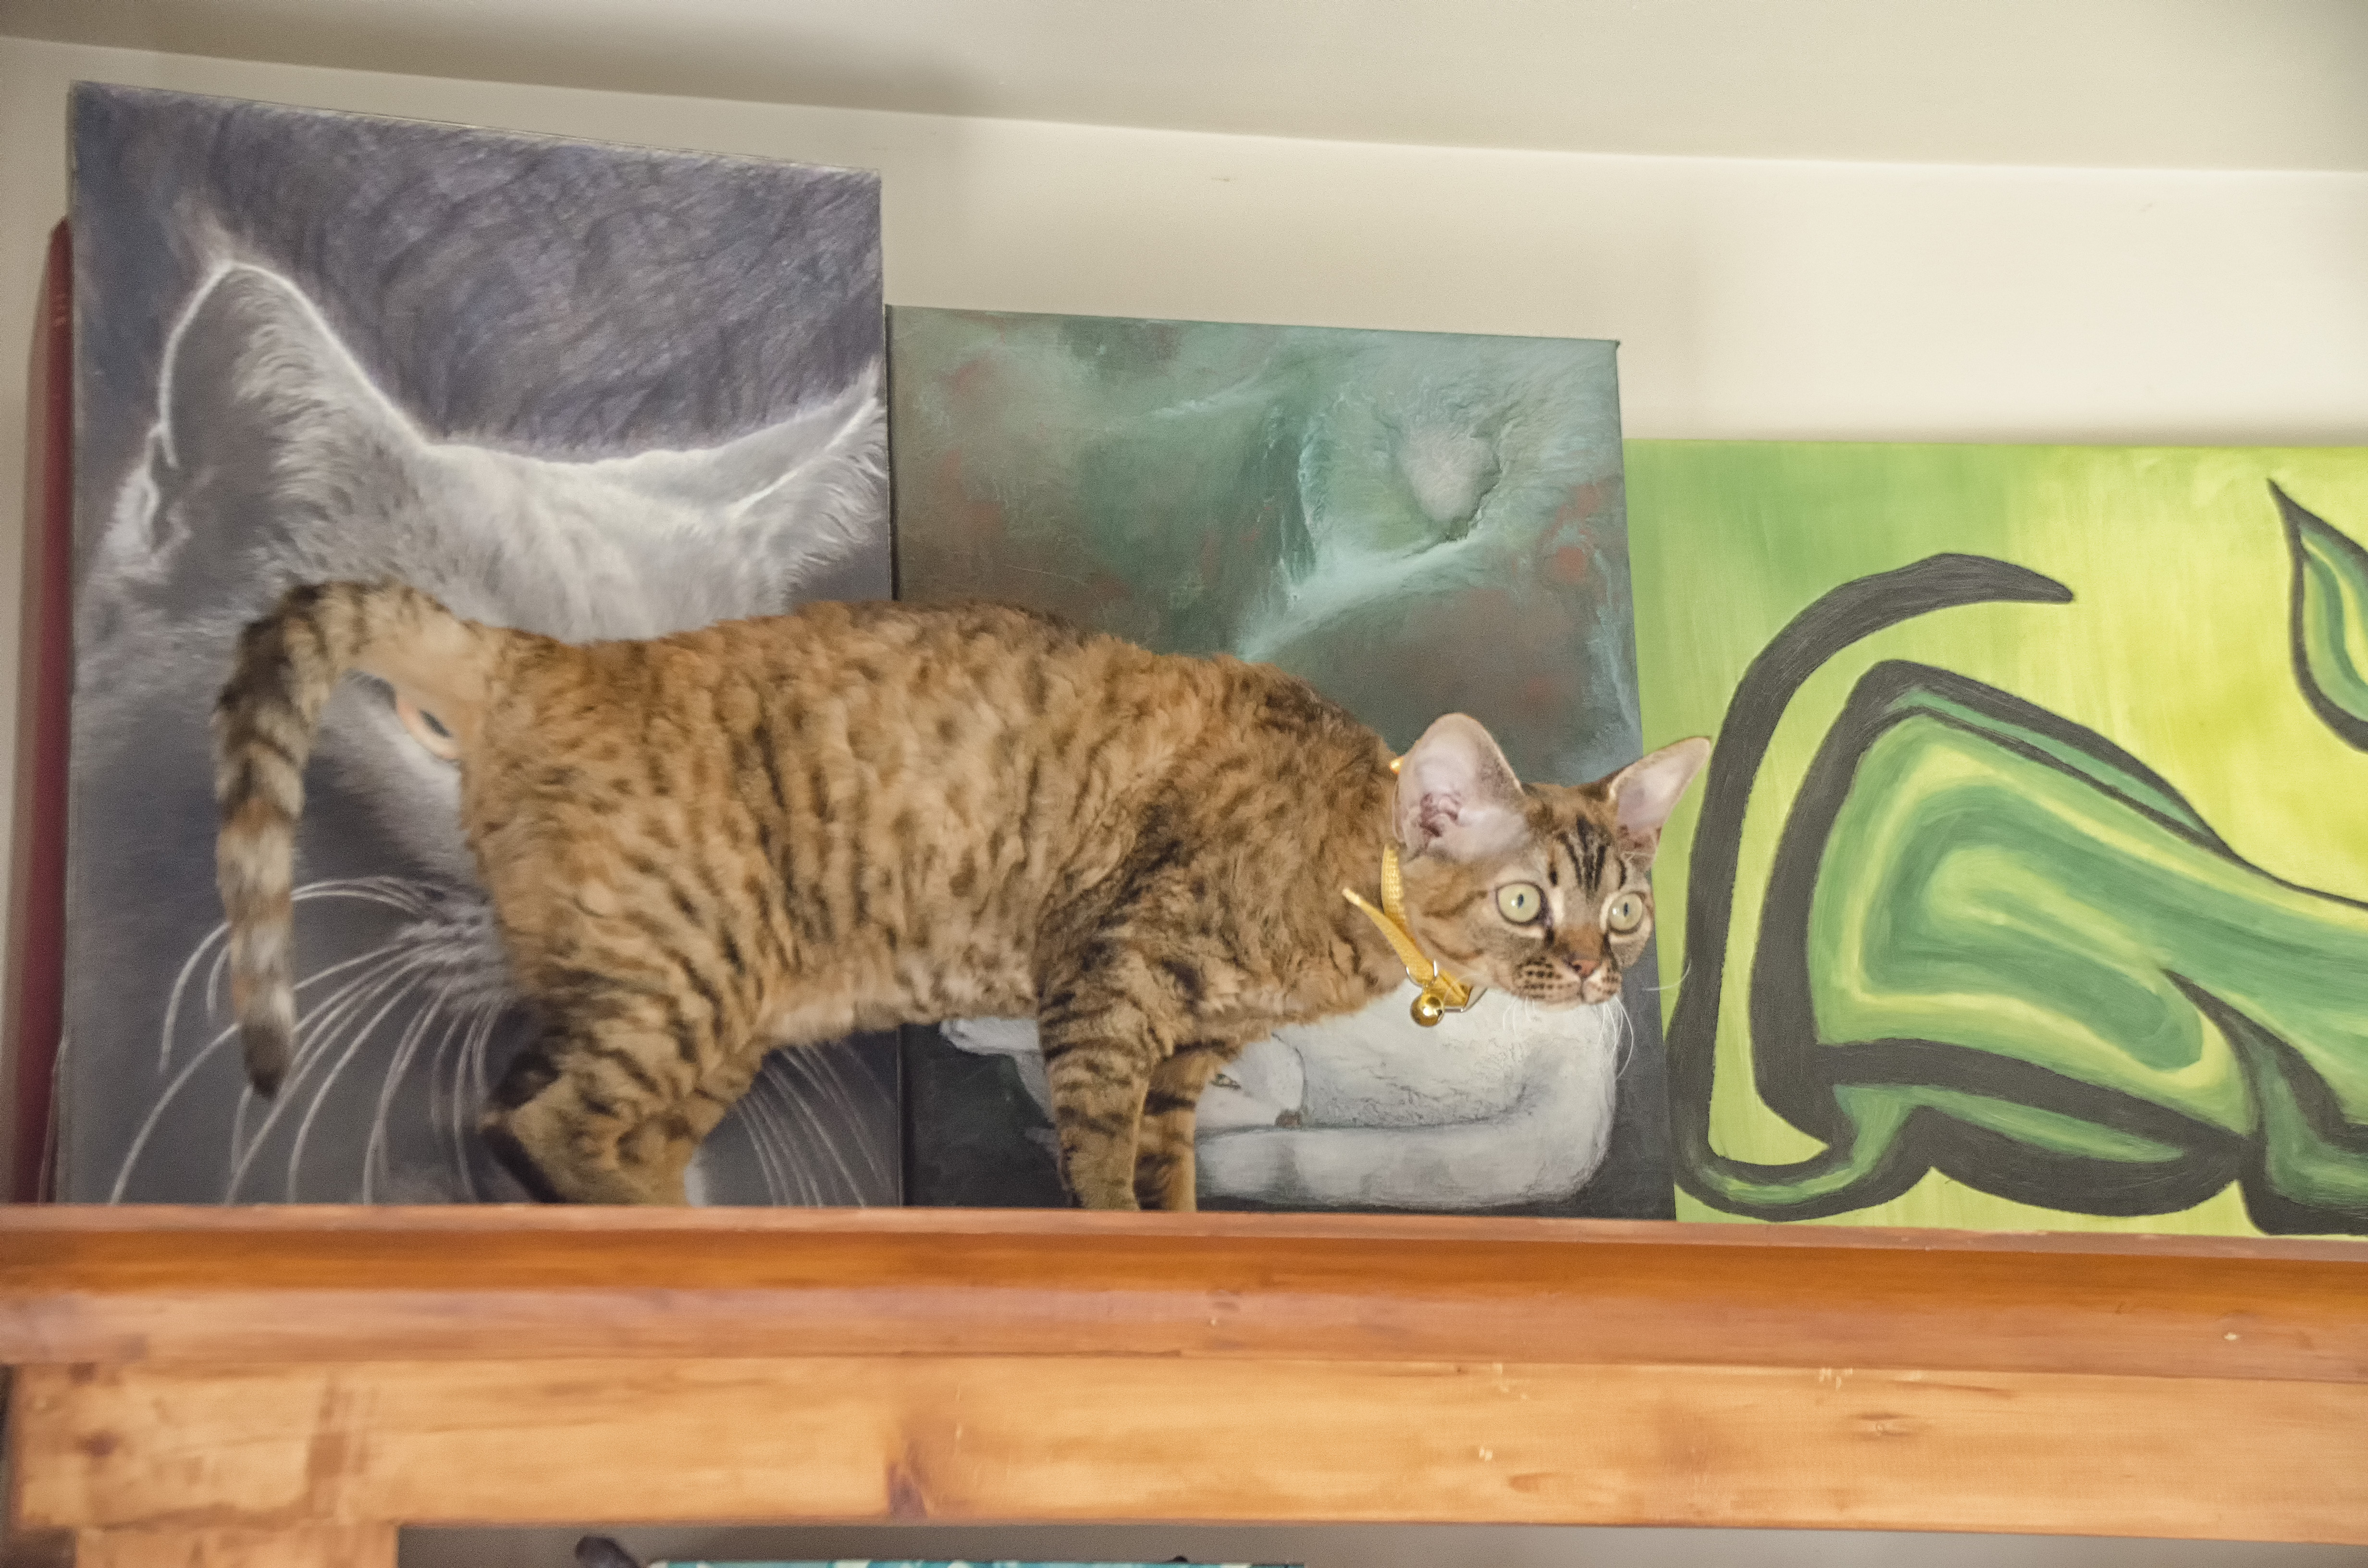
kitten, cat, mammal, whiskers, canada, vertebrate, chat, quebec, sherbrooke, bengal, small to medium sized cats, cat like mammal